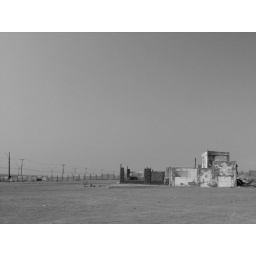
An abonded building near the beach in Antofagasta